Deiva Marina

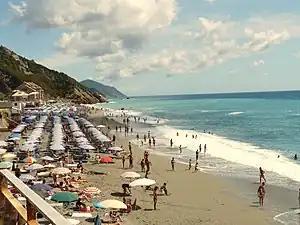
Deiva Marina seashore in summer.

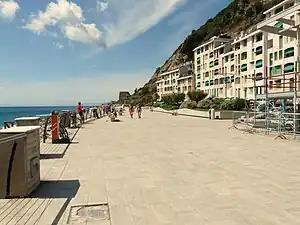
Deiva Marina seafront (western side).

It is a quiet touristic resort, with clean seawater and a seashore surrounded by green mountains. It is known as a fishing place all year long.